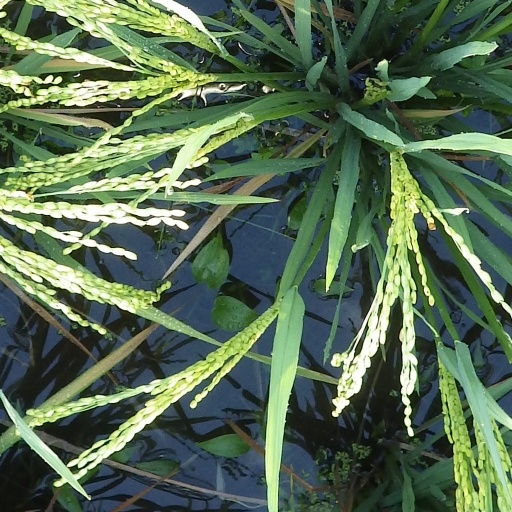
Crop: rice